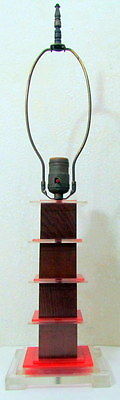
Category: lamp